Amos Butler

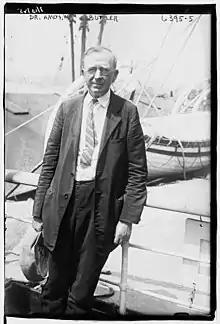

Amos William Butler (1 October 1860 – 5 August 1937) was an American naturalist and prison reformer.